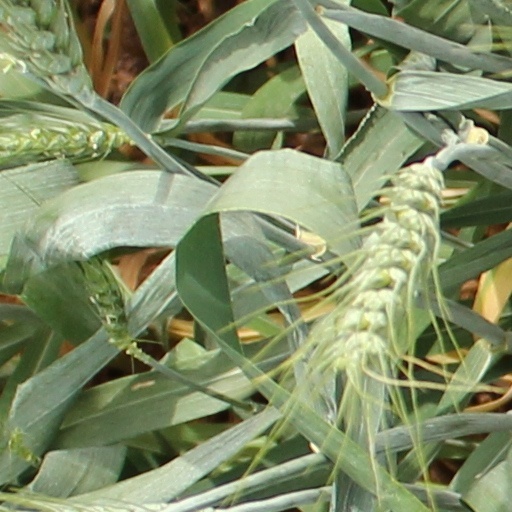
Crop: wheat